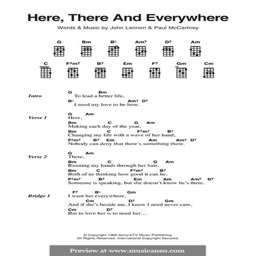
here , there and everywhere : line by rock artist